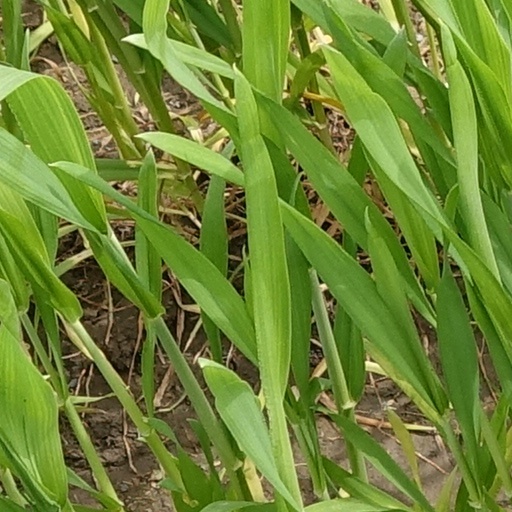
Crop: wheat